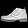
Label: Ankle boot